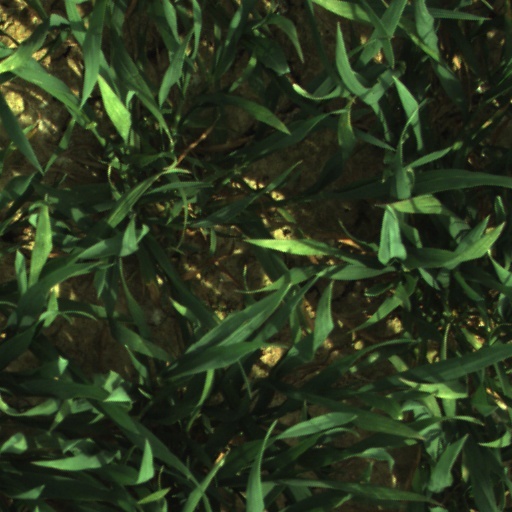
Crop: wheat